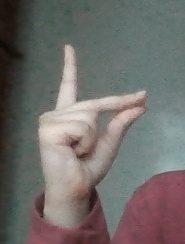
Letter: ta